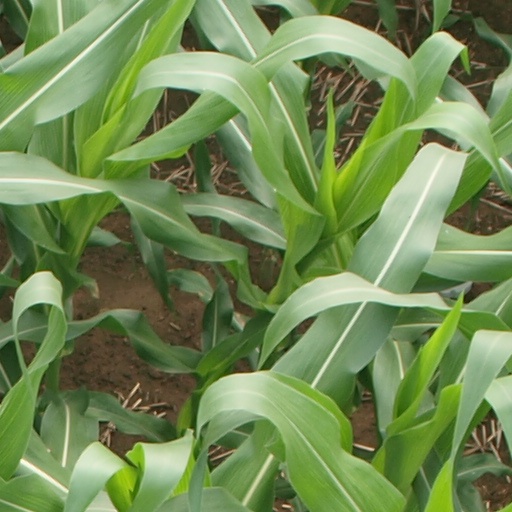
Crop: maize; corn